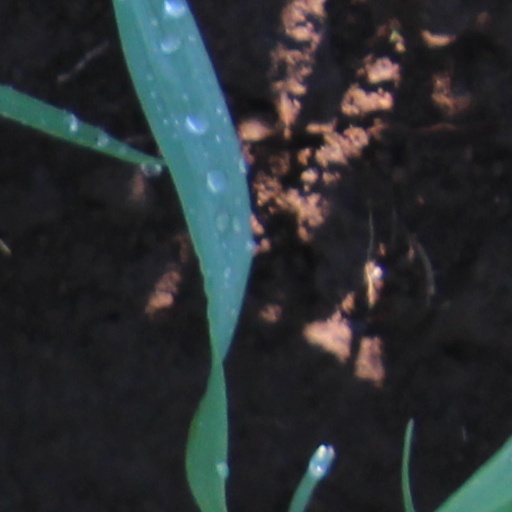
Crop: wheat